Michael Brecker

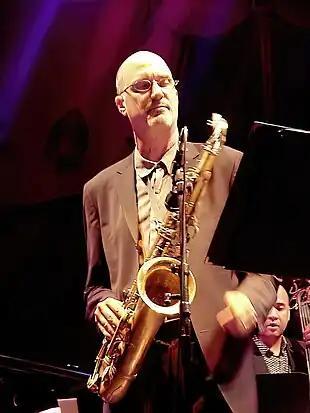
Brecker in Munich, July 2001

On February 11, 2007, Brecker was awarded two posthumous Grammy awards for his involvement on his brother Randy's 2005 album "Some Skunk Funk".